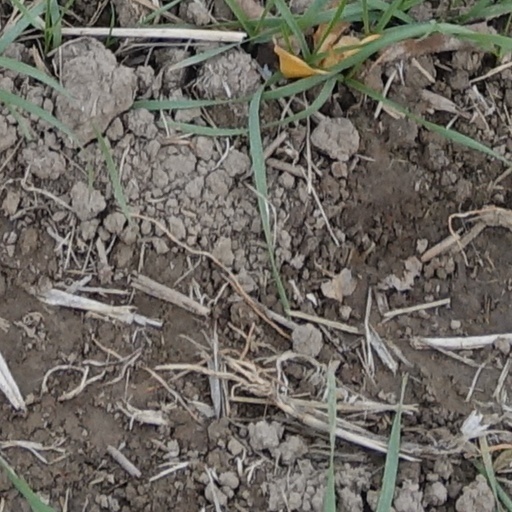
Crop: wheat